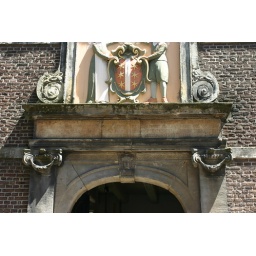
The public library in Gouda. The building started out as an orphanage